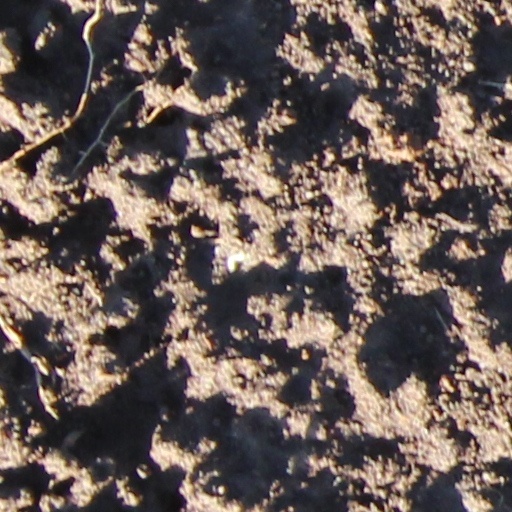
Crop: wheat